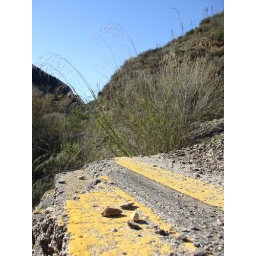
what happens when the ground beneath the road washes away